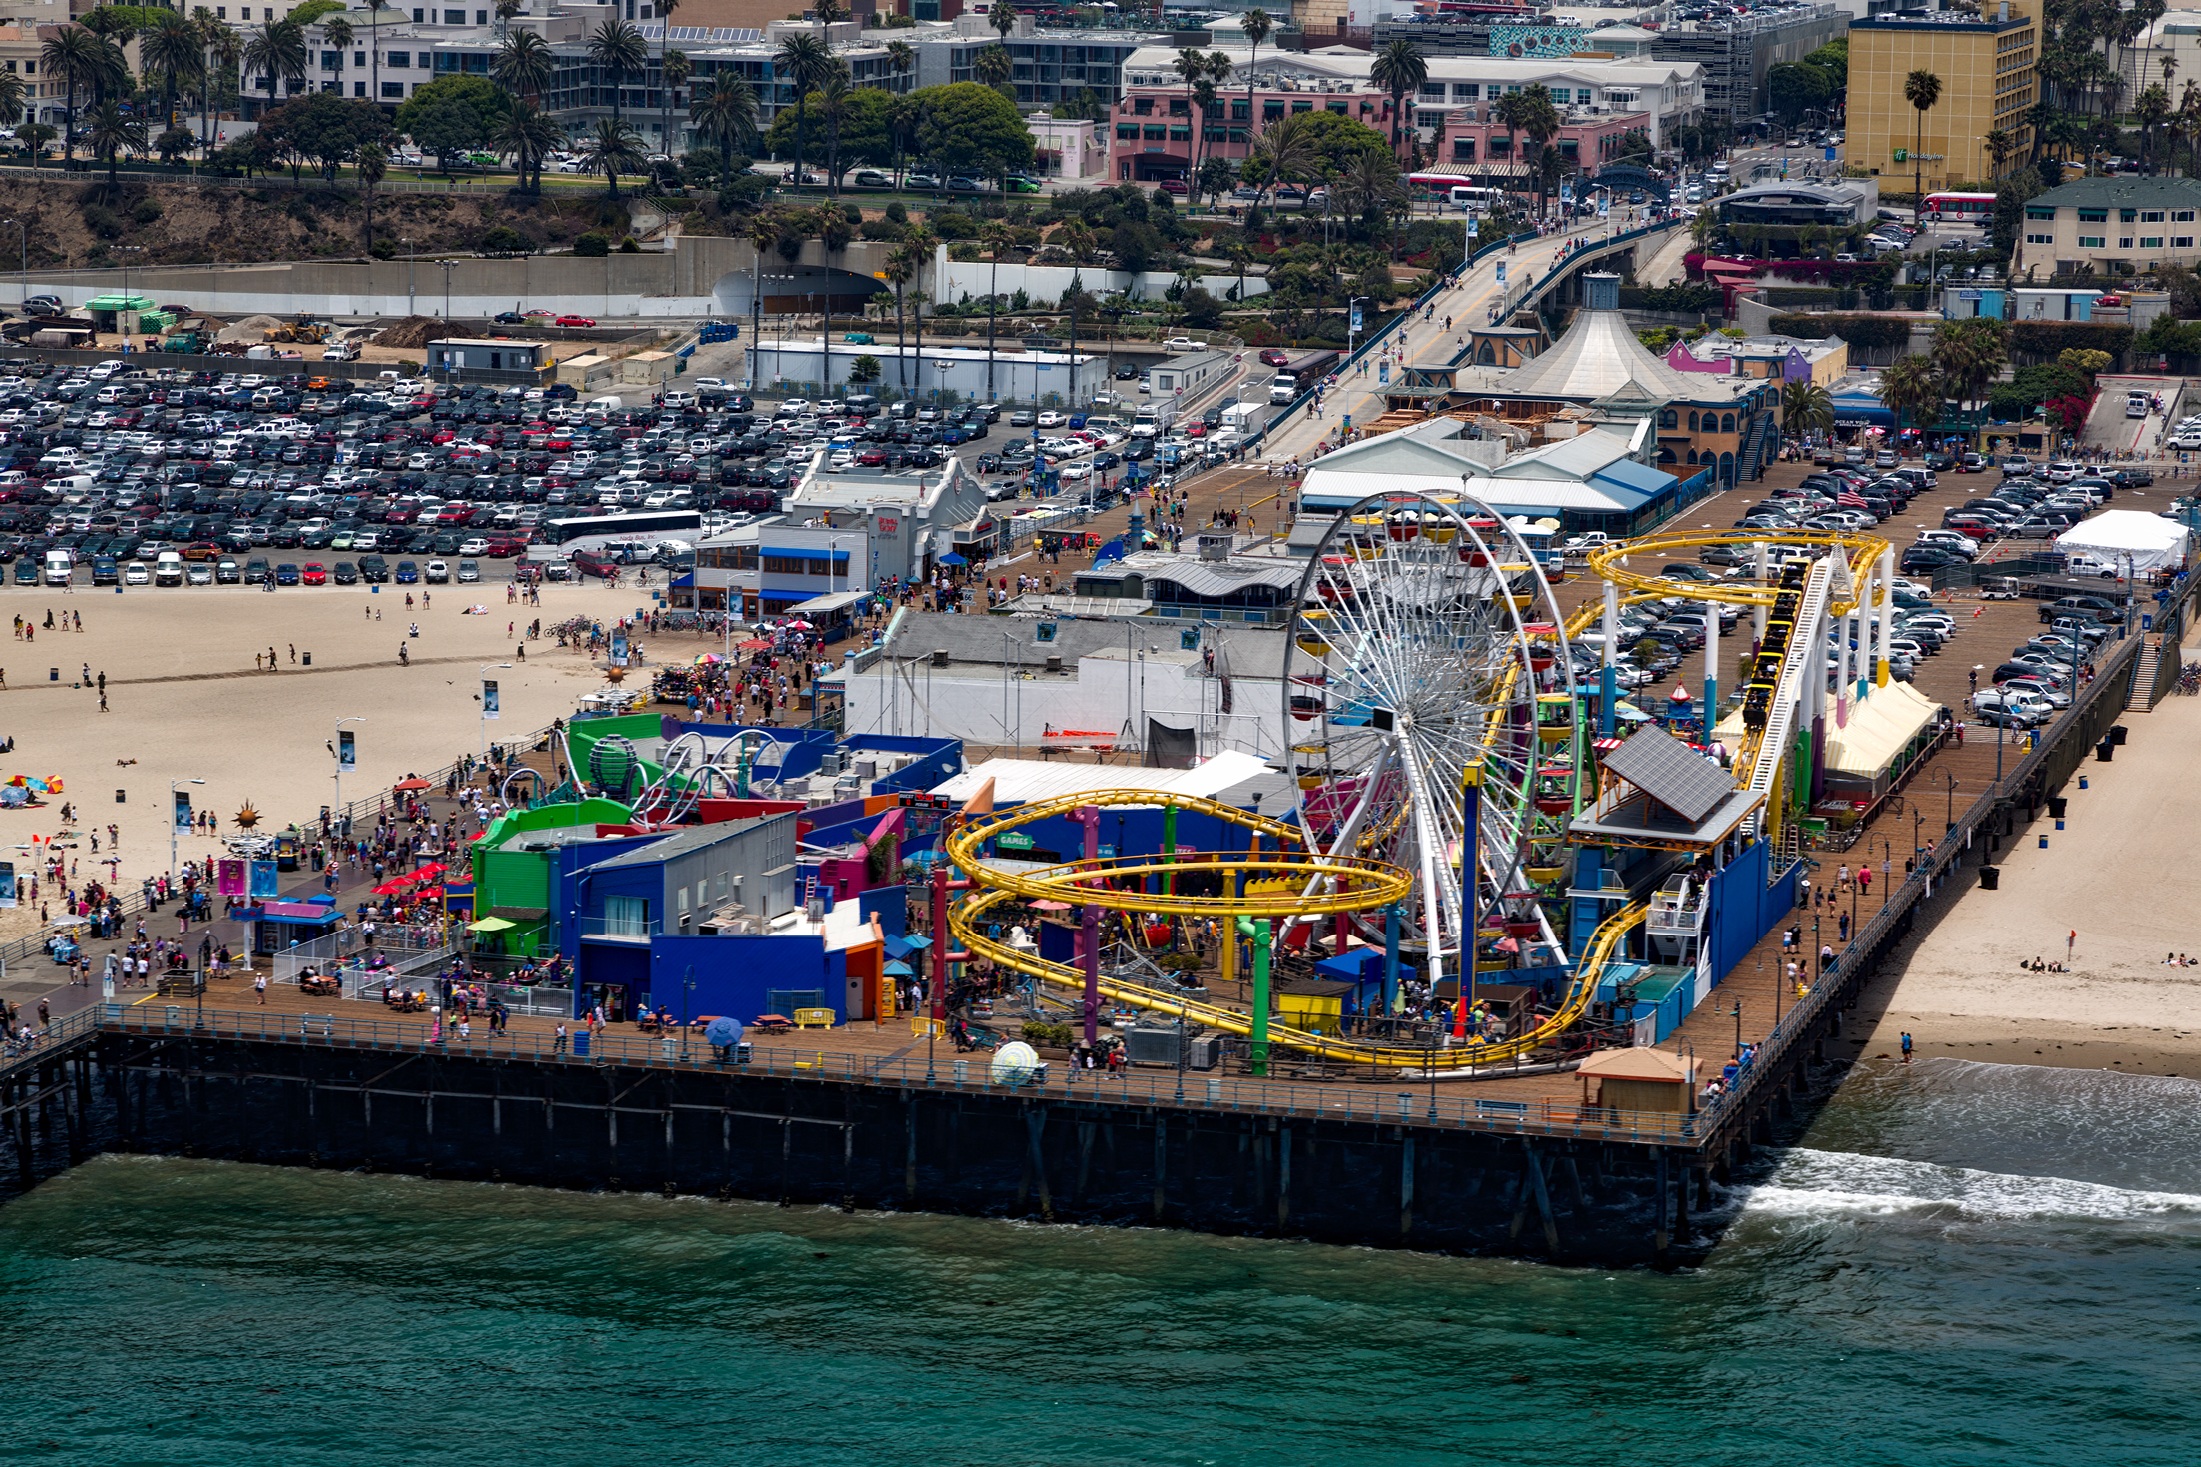
beach, sea, ocean, boat, wheel, city, pier, ship, crowd, vacation, recreation, seaside, vehicle, amusement park, holiday, harbor, port, tourism, leisure, seashore, california, aerial view, hdr, buildings, boating, ferris, rides, attractions, watercraft, santa monica, passenger ship, aerial photography